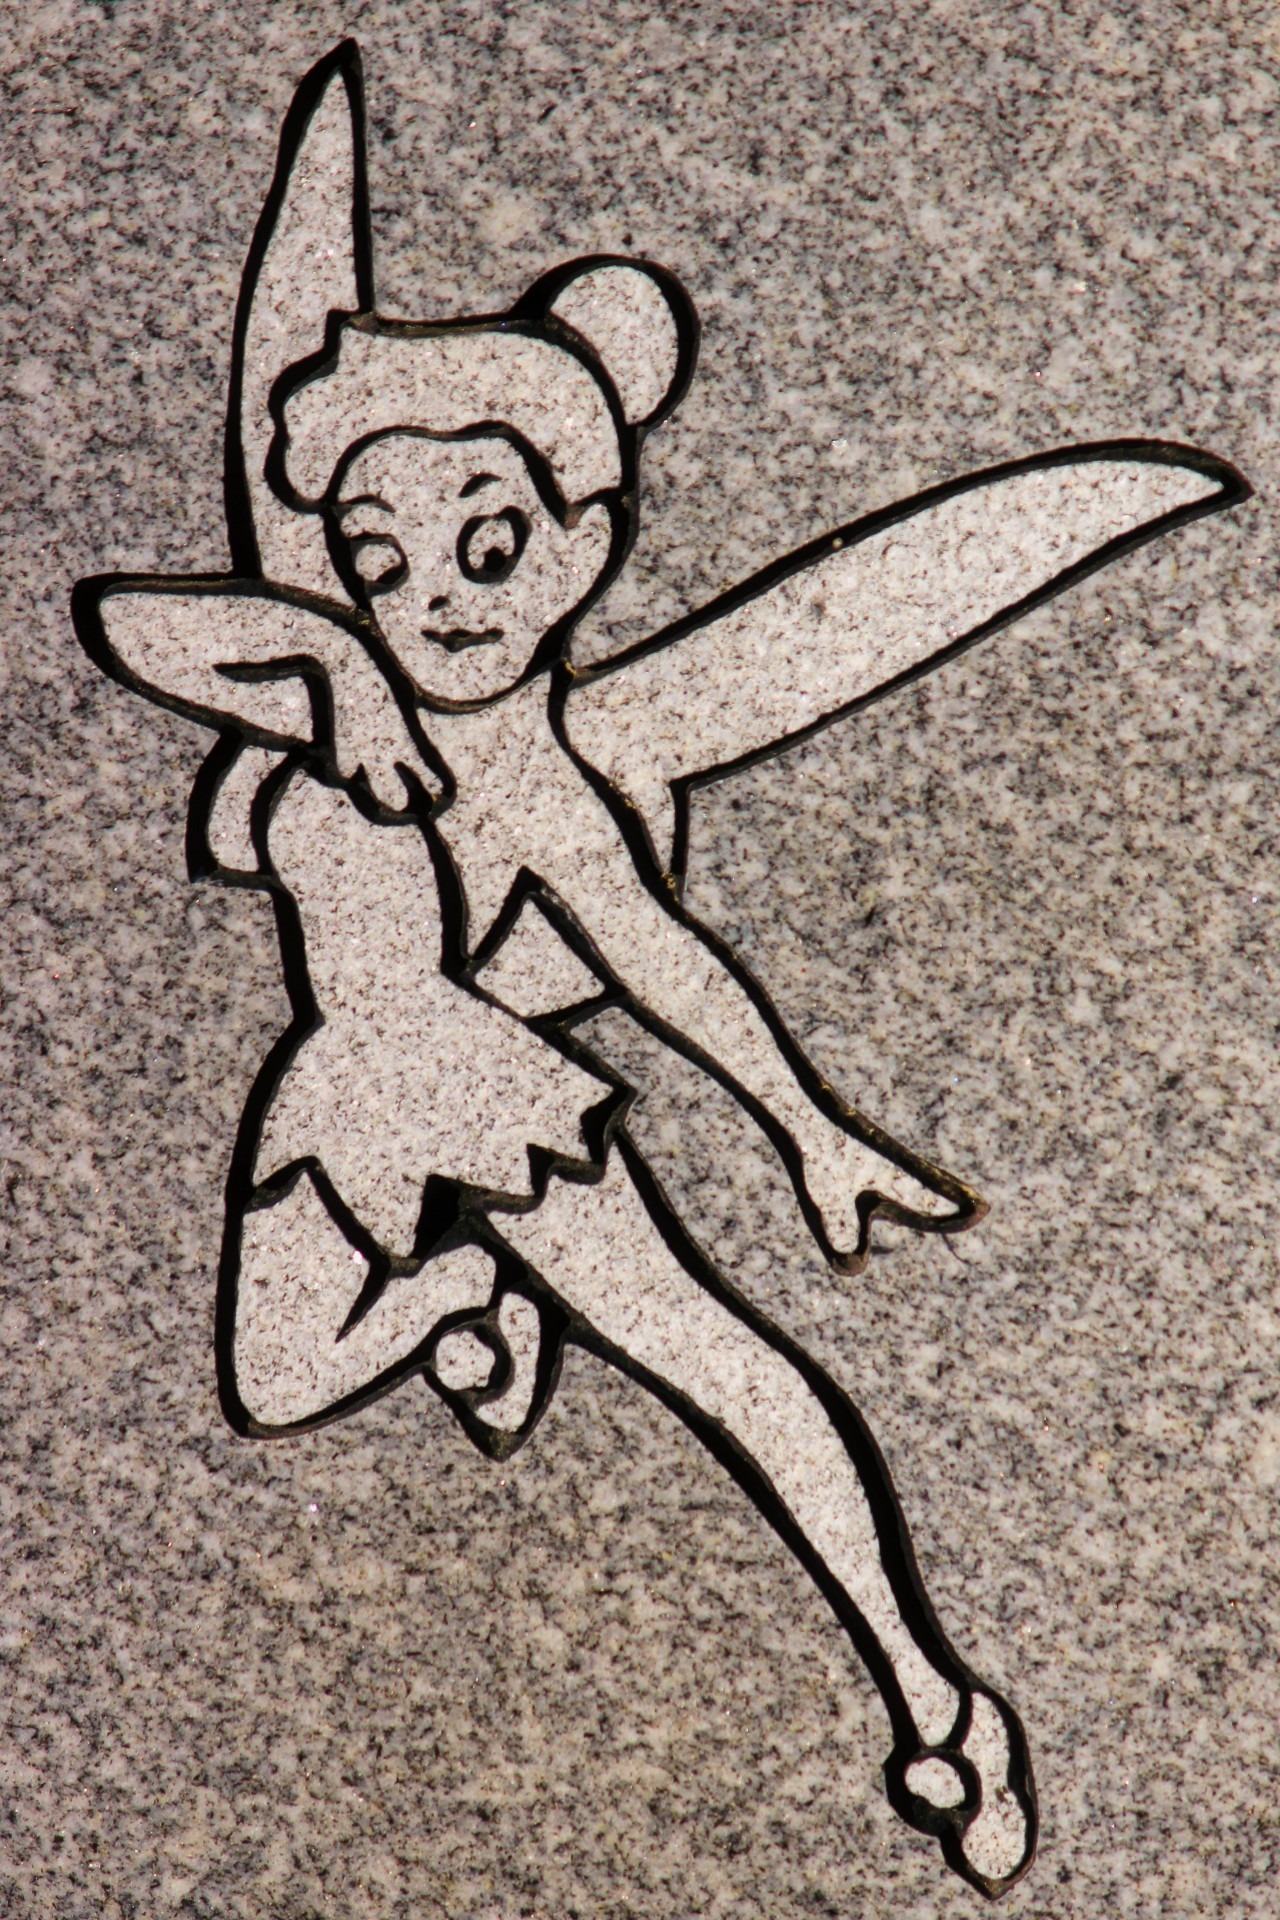
symbol, grave, art, sketch, drawing, illustration, headstone, detail, carving, granite, fairy, cartoon